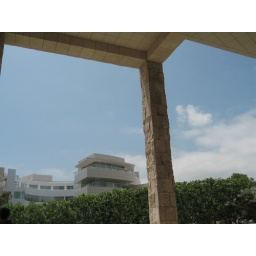
blue sky and clouds with Getty architecture. Contrasts between nature and man are abundantly displayed in the gardens at Getty.